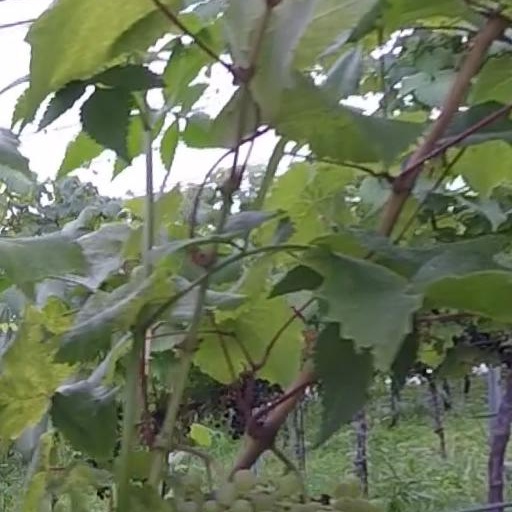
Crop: grape